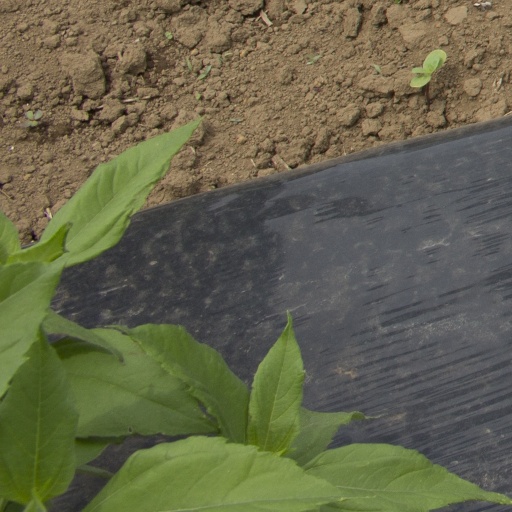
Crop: Jerusalem artichoke